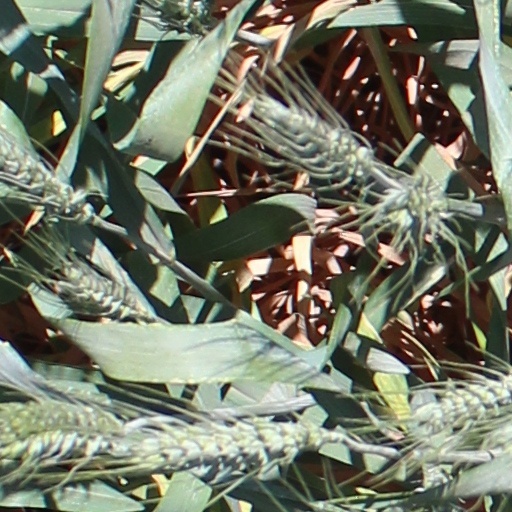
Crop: wheat